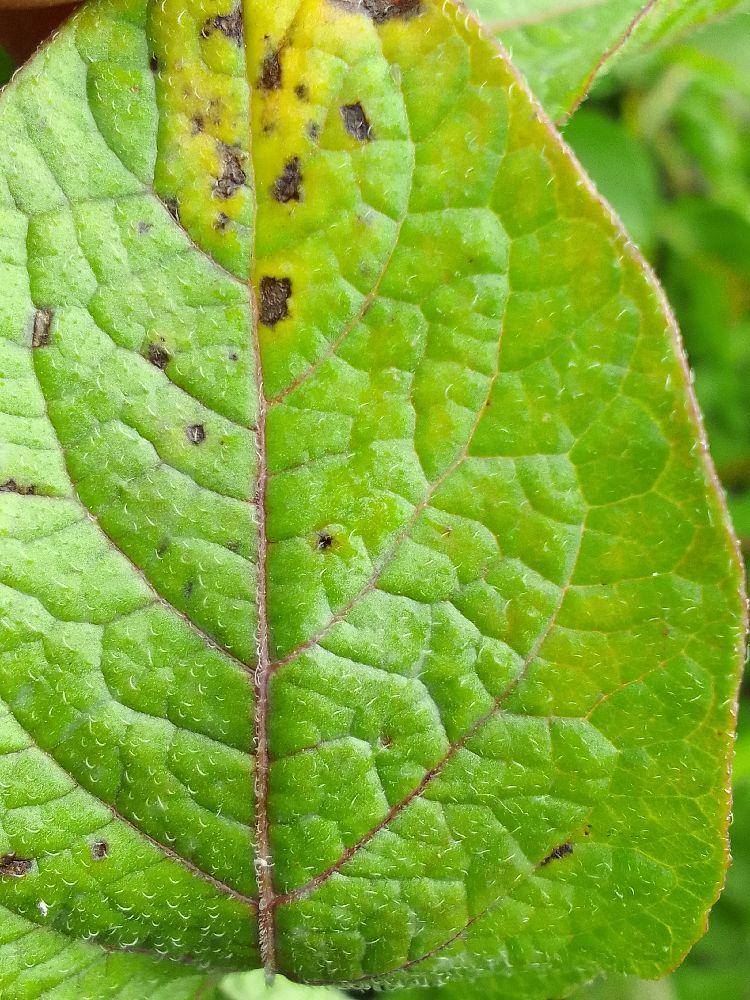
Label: Early blight